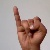
The image shows a hand gesture representing the letter 'I' in Indian Sign Language.